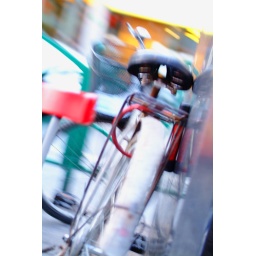
A bike parked along the street in Shanghai, China.